Pokhara Valley

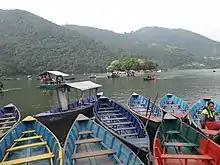
View of Tal Barahi Temple on the middle of the Phewa La

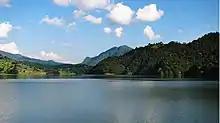
Begnas Lake

Among many lakes in Pokhara Valley, Phewa Lake is the largest. Phewa Lake is also Nepal's second largest lake, including parts of Pokhara Valley, Sarangkot, and Kaskikot. Machhapuchhre's reflection can be seen on this lake. Tal Barahi Temple is a two-storied temple, situated in the middle of the lake. In addition to Phewa Lake, Begnas Lake is another lake in Pokhara Valley, being the second largest lake in the Valley. Begnas Lake is situated at an elevation of 650 m and it covers 3 km.